Windsor, Ontario

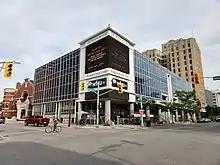
Windsor Star headquarters

Winters in Windsor are cold. The January mean temperature averages Airport, Downtown. Occasional bitter cold outbreaks do occur, often accompanied by wind chills exacerbating the feel to exposed skin, these tend to be short-lived. The city occasionally sees lake-effect snow that originates from distant Lake Michigan. Snow cover is intermittent throughout the winter; on average, there are 46 days each year with at least some measurable snow falling. There are typically three to five major snowfalls each winter.